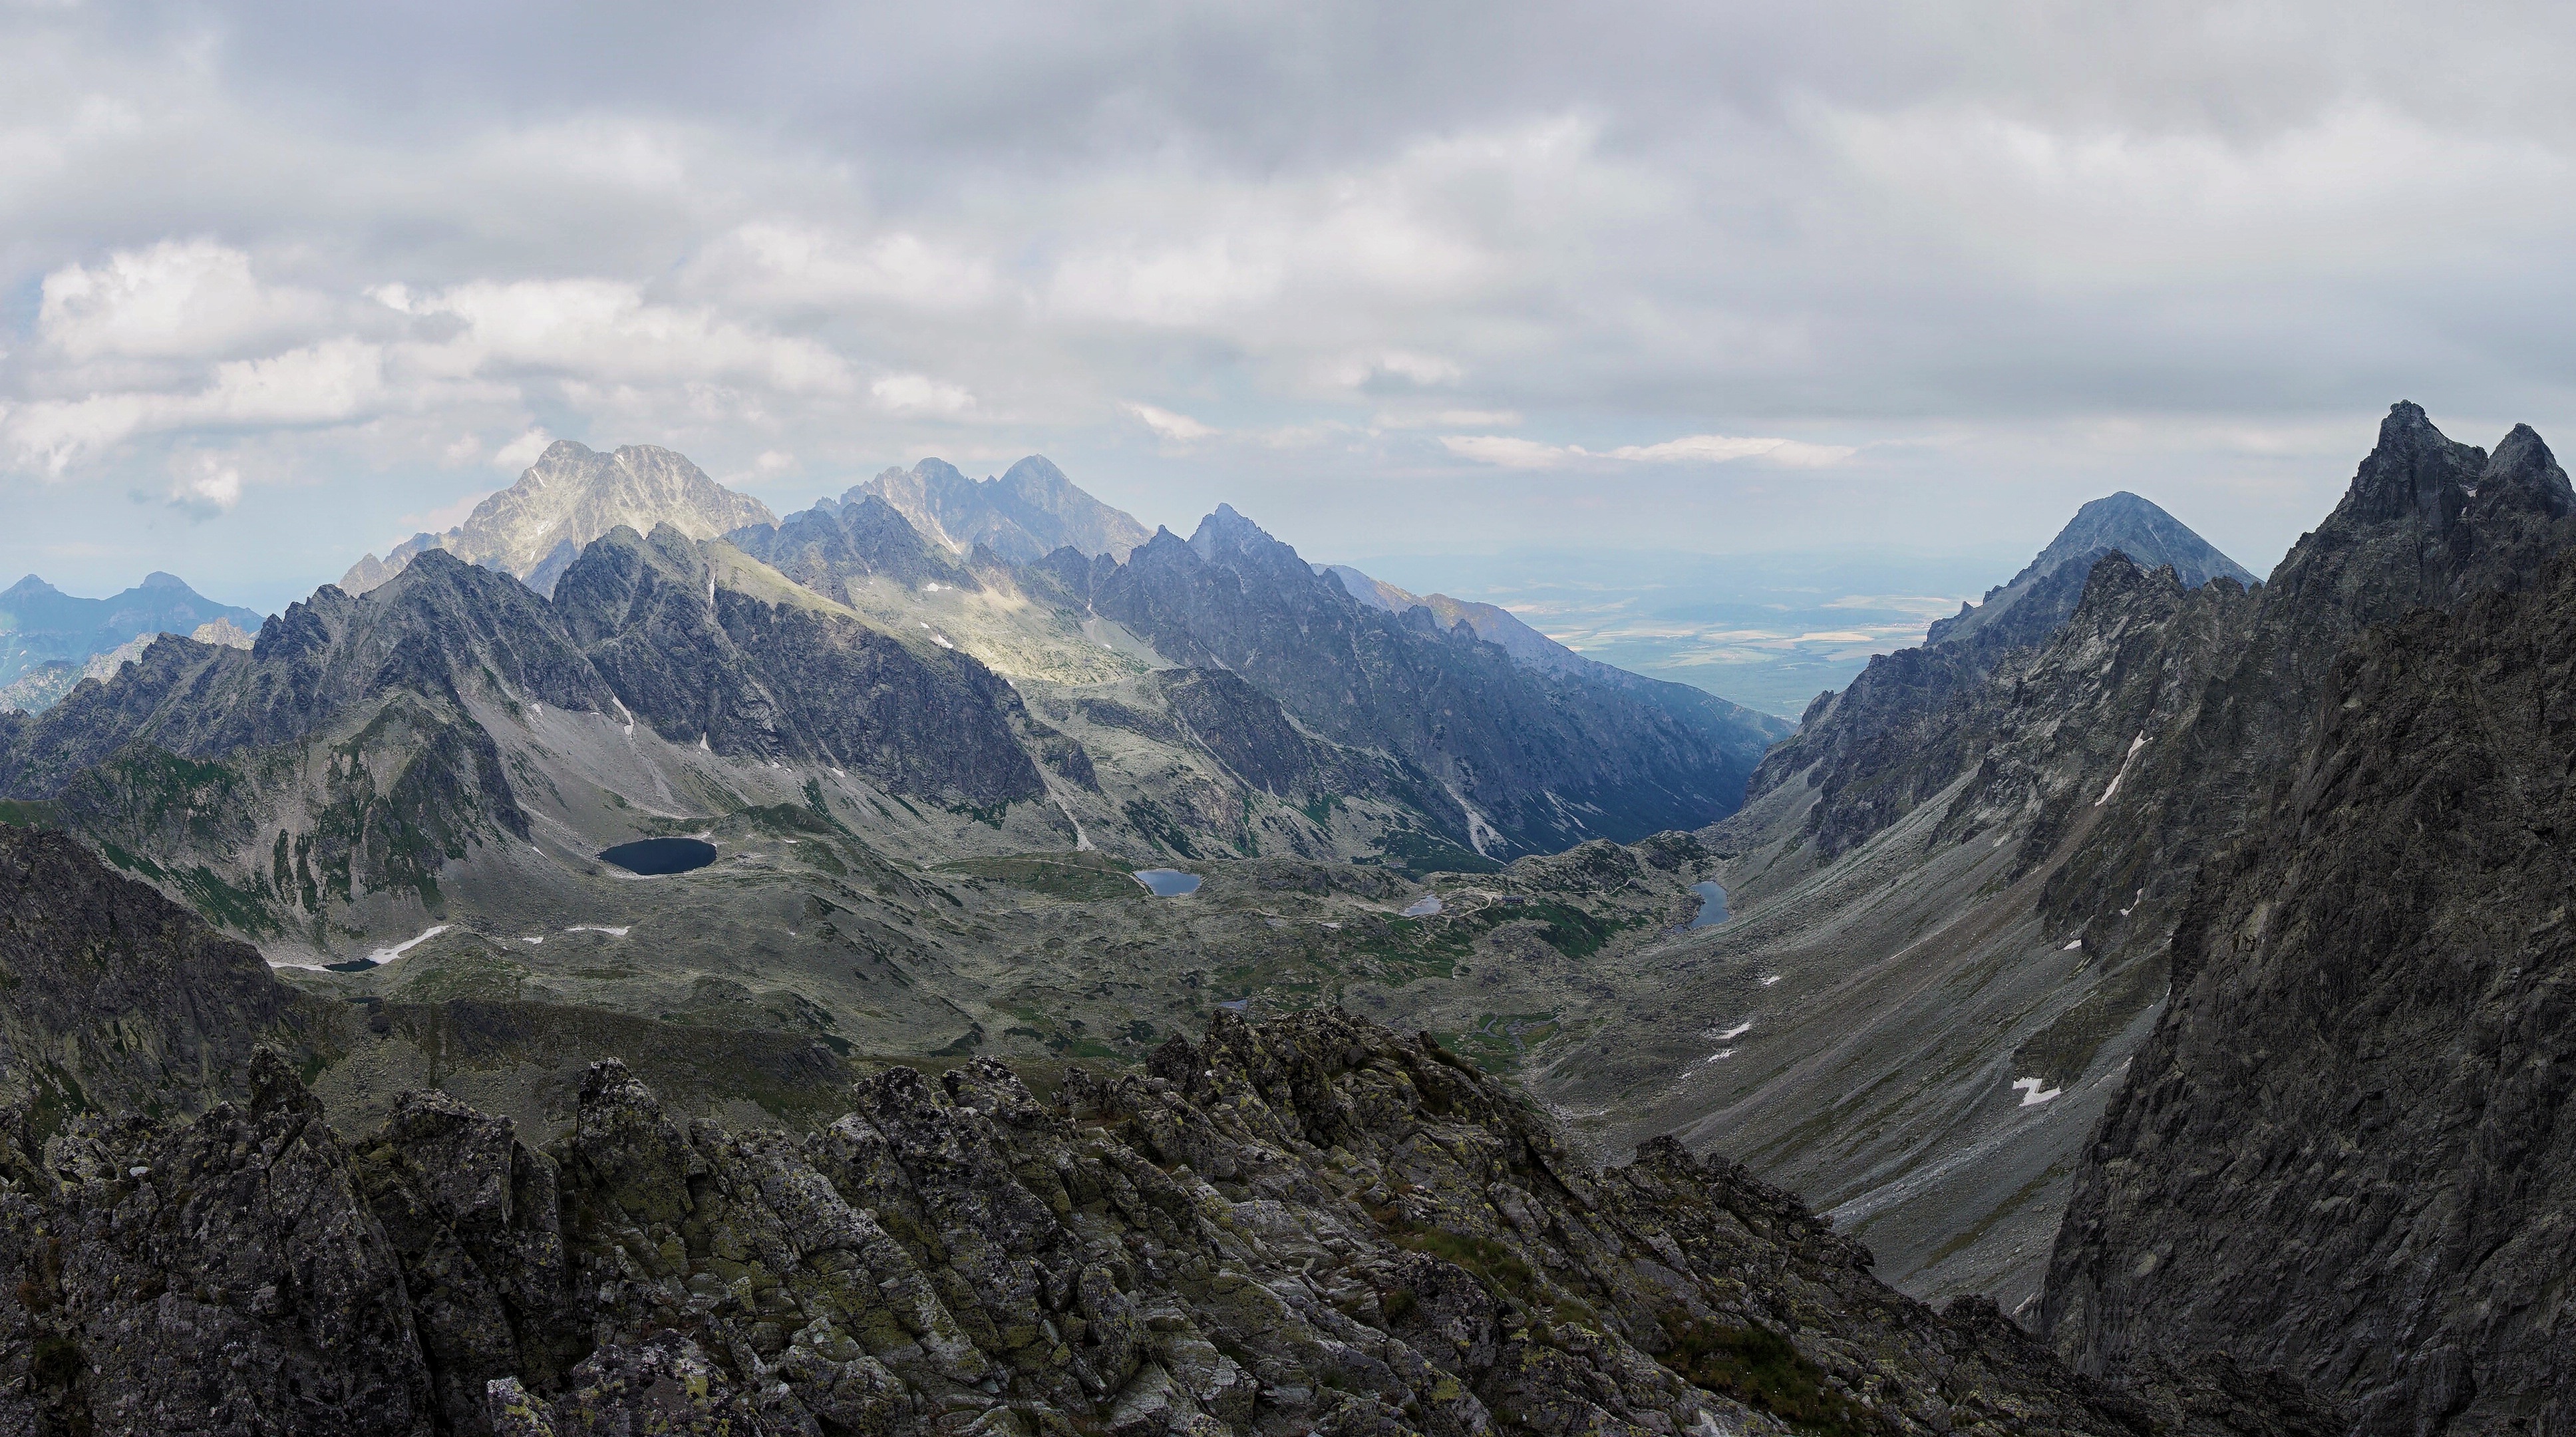
landscape, nature, wilderness, walking, mountain, snow, hiking, trail, adventure, valley, mountain range, peace, highland, ridge, summit, geology, alps, backpacking, plateau, fell, cirque, moraine, landform, mountain pass, geographical feature, mountainous landforms